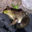
Label: frog